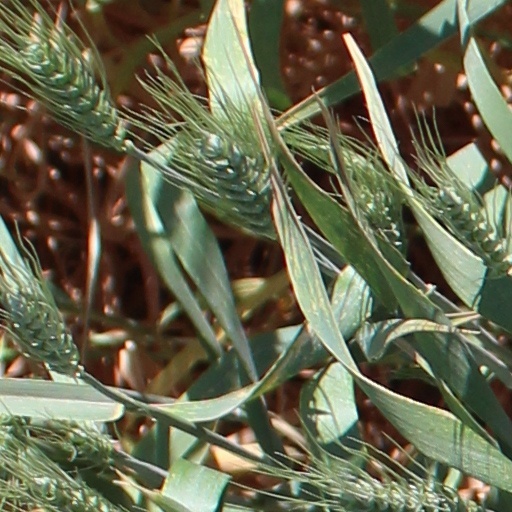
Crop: wheat